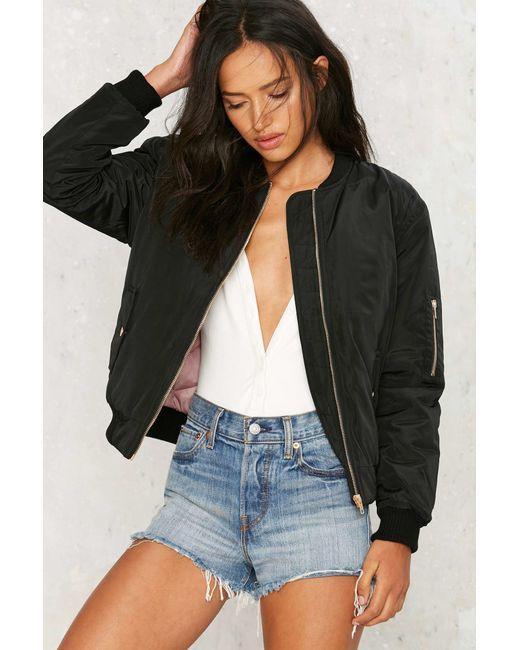
Schwarzer Mantel für Damen Reißverschluss vorne